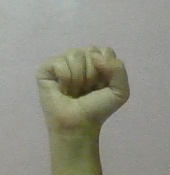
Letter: saad